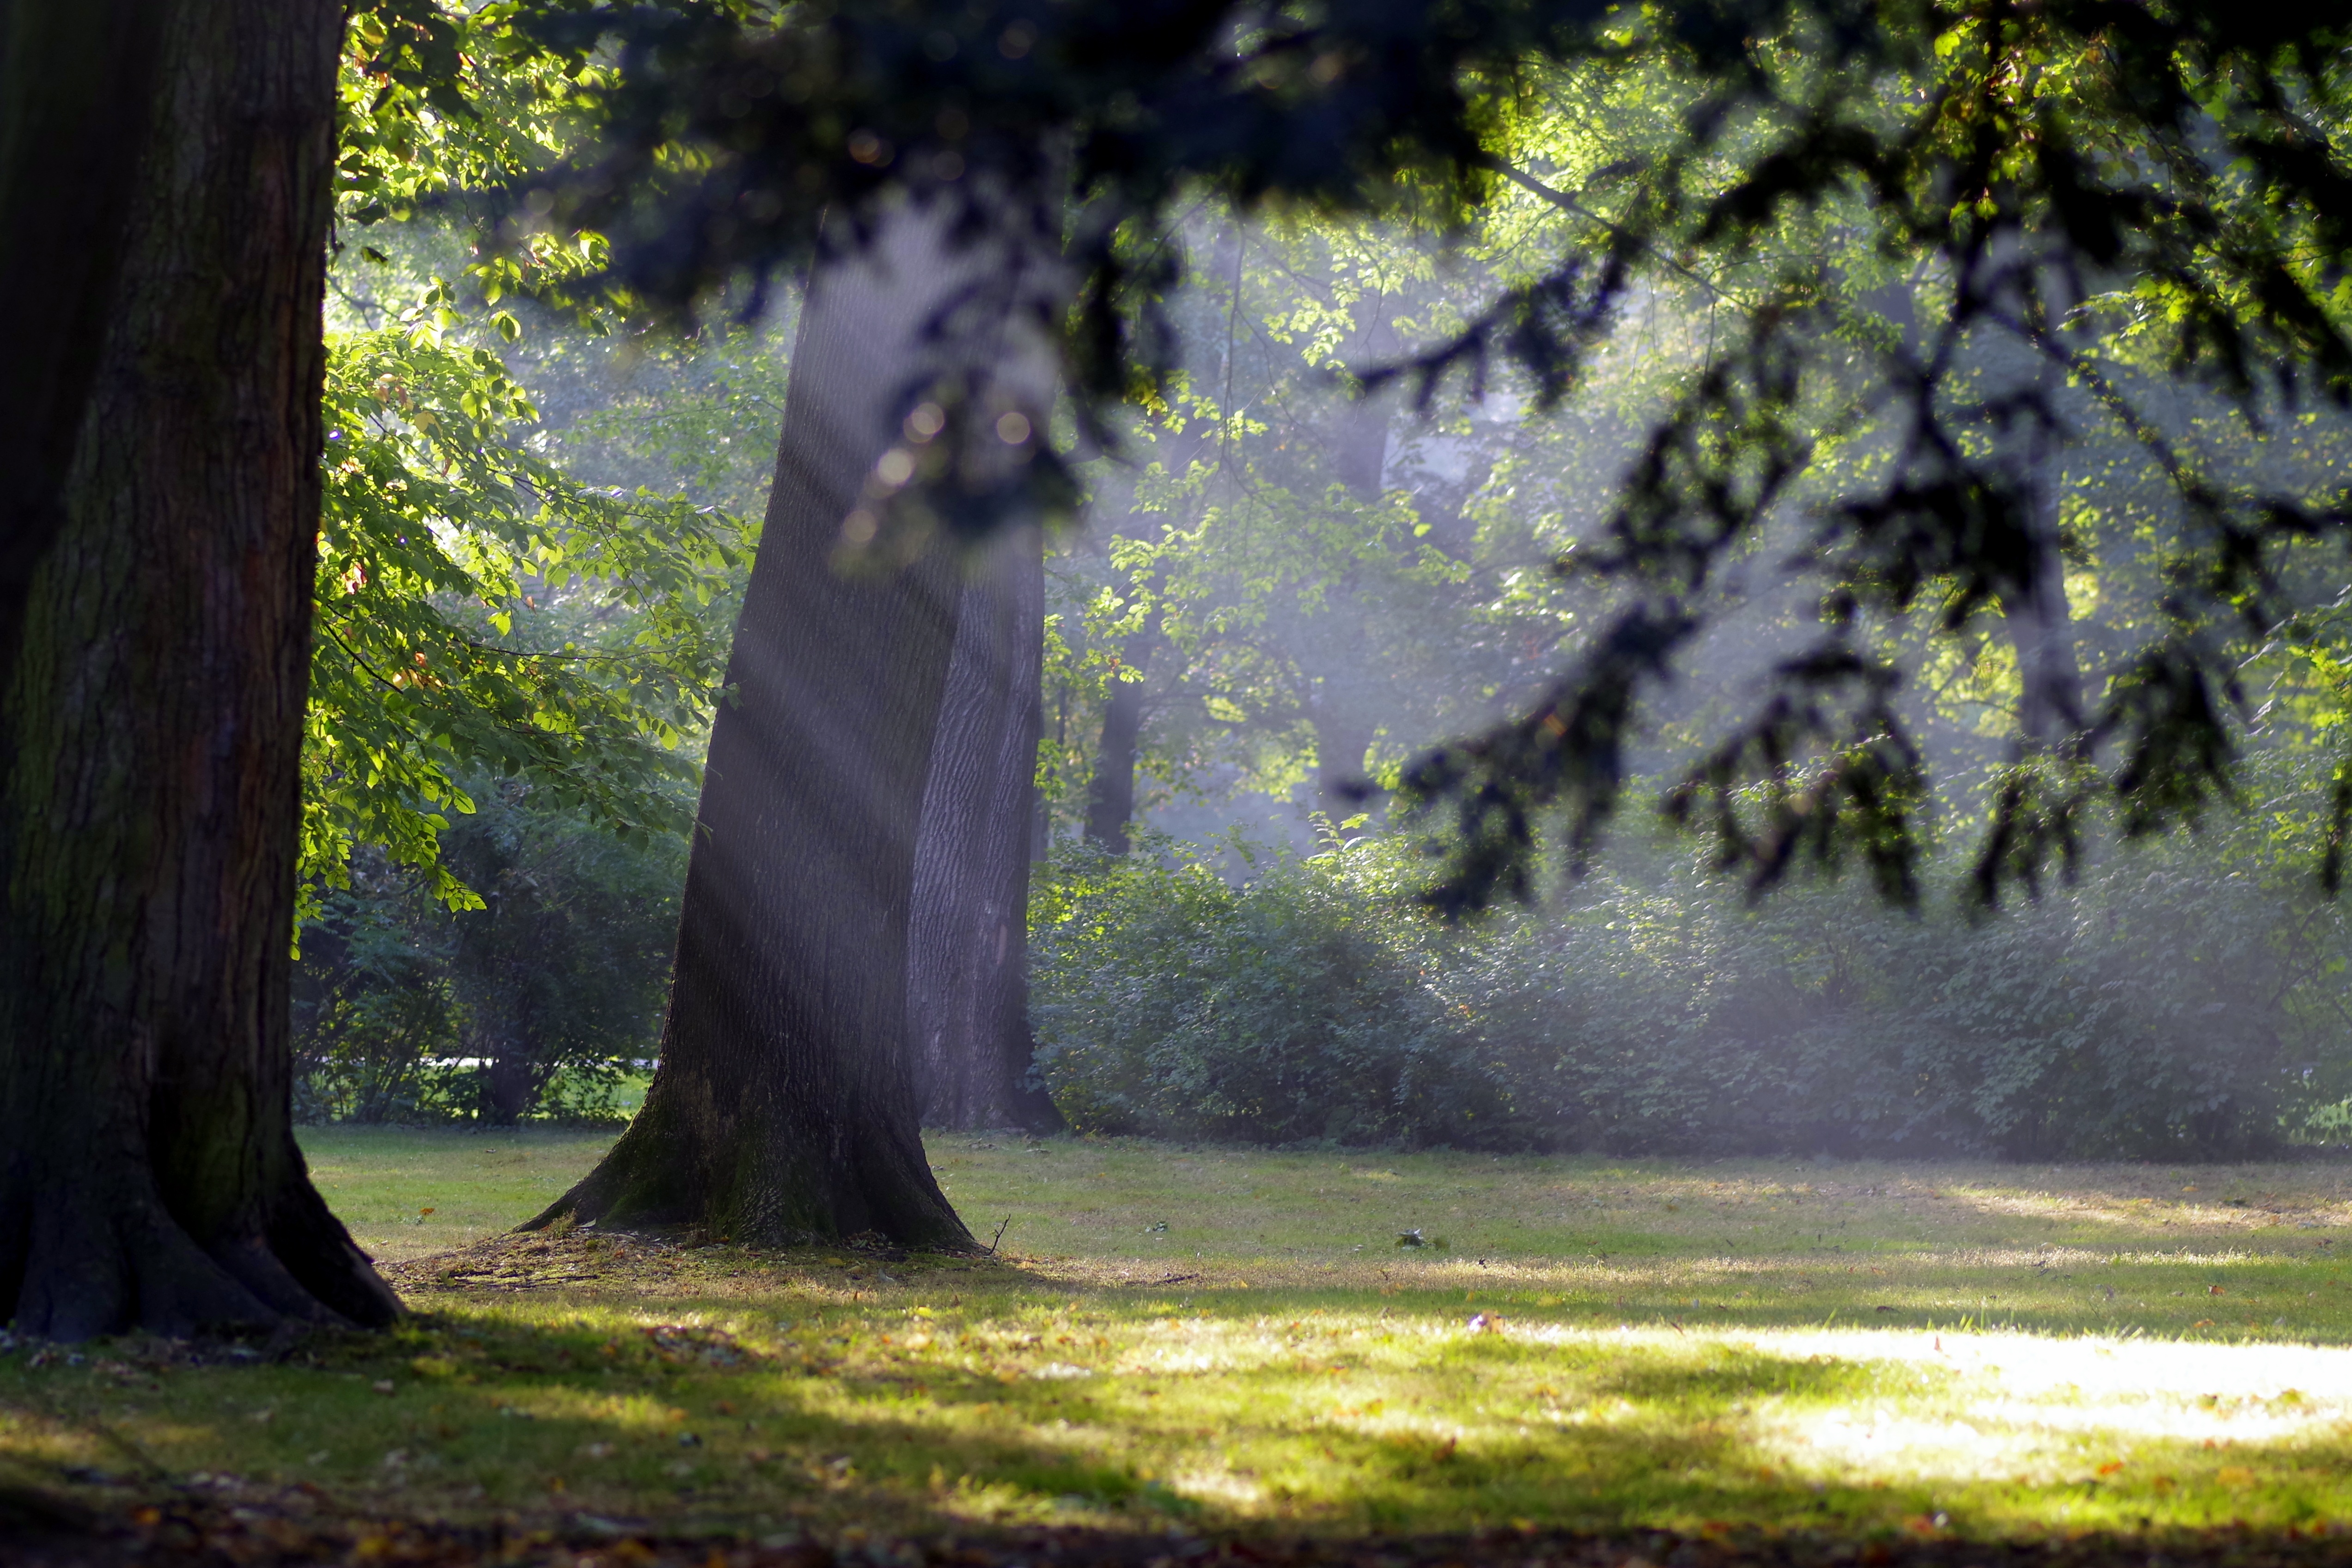
landscape, tree, nature, forest, grass, branch, light, plant, meadow, sunlight, morning, leaf, flower, green, autumn, park, haze, botany, season, shadows, blurry, woodland, habitat, partly sunny, the sun's rays, polyana, natural environment, atmospheric phenomenon, woody plant, luminously